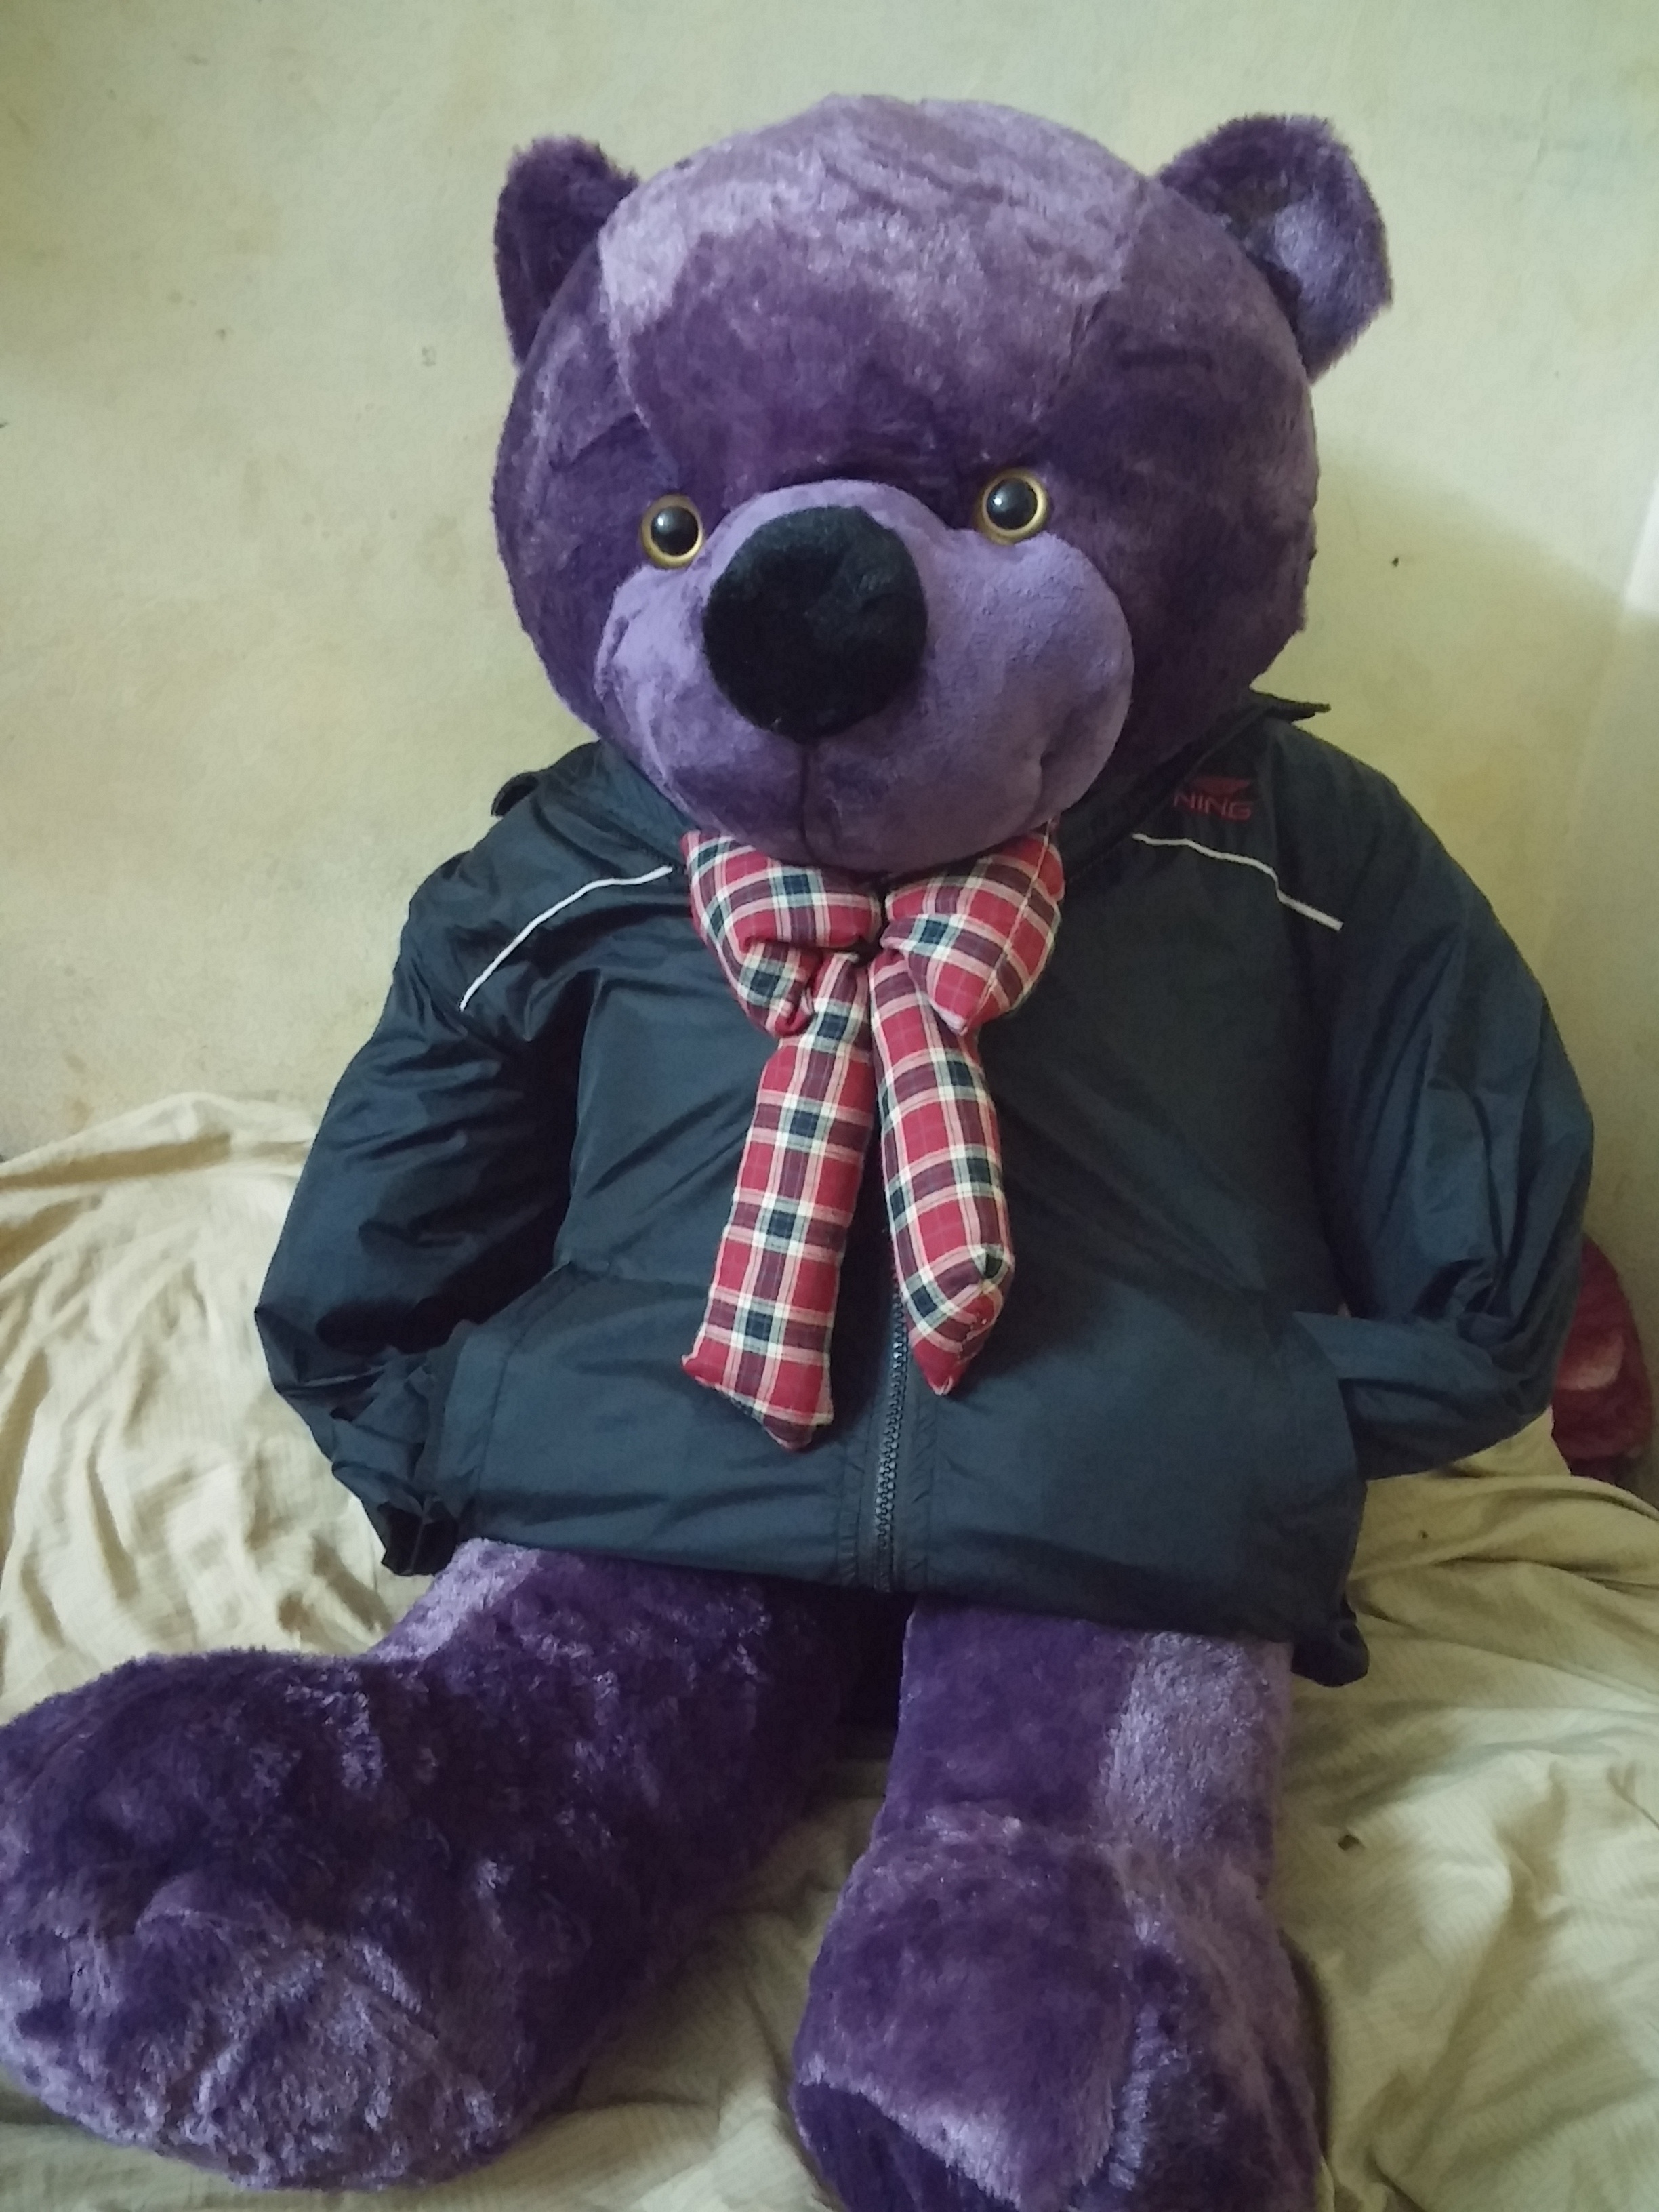
purple, bear, toy, material, teddy bear, textile, plush, teddy, dressing up, stuffed toy